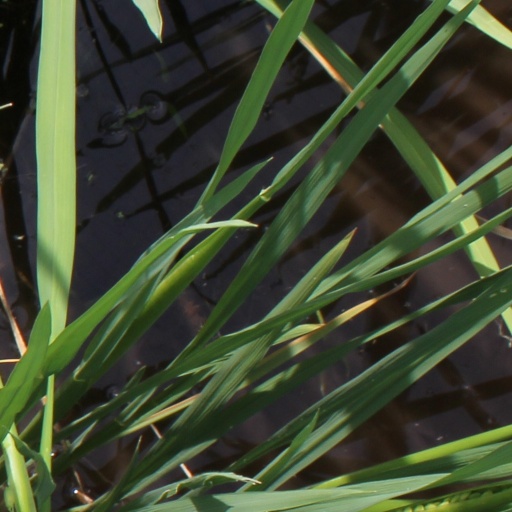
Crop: rice